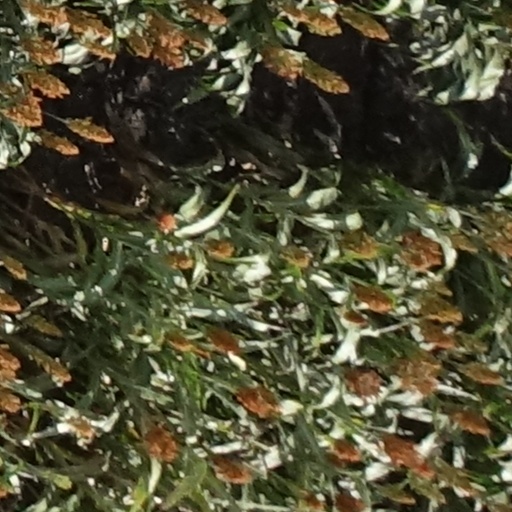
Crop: sorghum